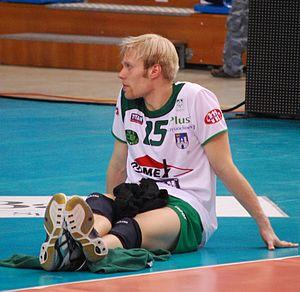
Toni Kankaanpää est un ancien joueur finlandais de volley-ball né le 18 mars 1984. Il mesure 1,94 m et jouait réceptionneur-attaquant.